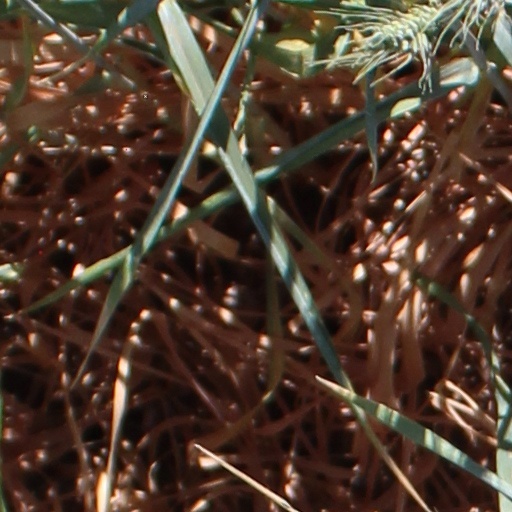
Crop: wheat